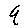
Label: 9